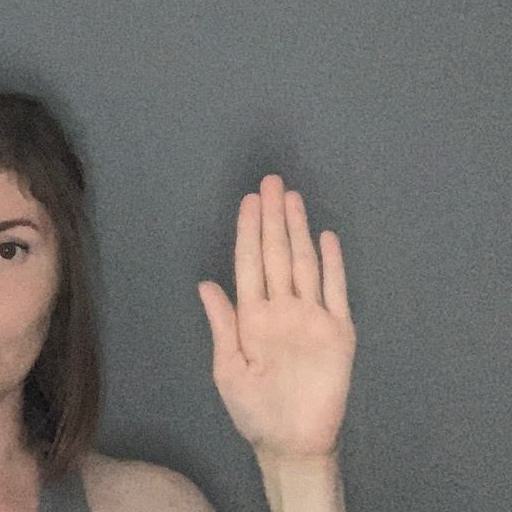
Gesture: stop